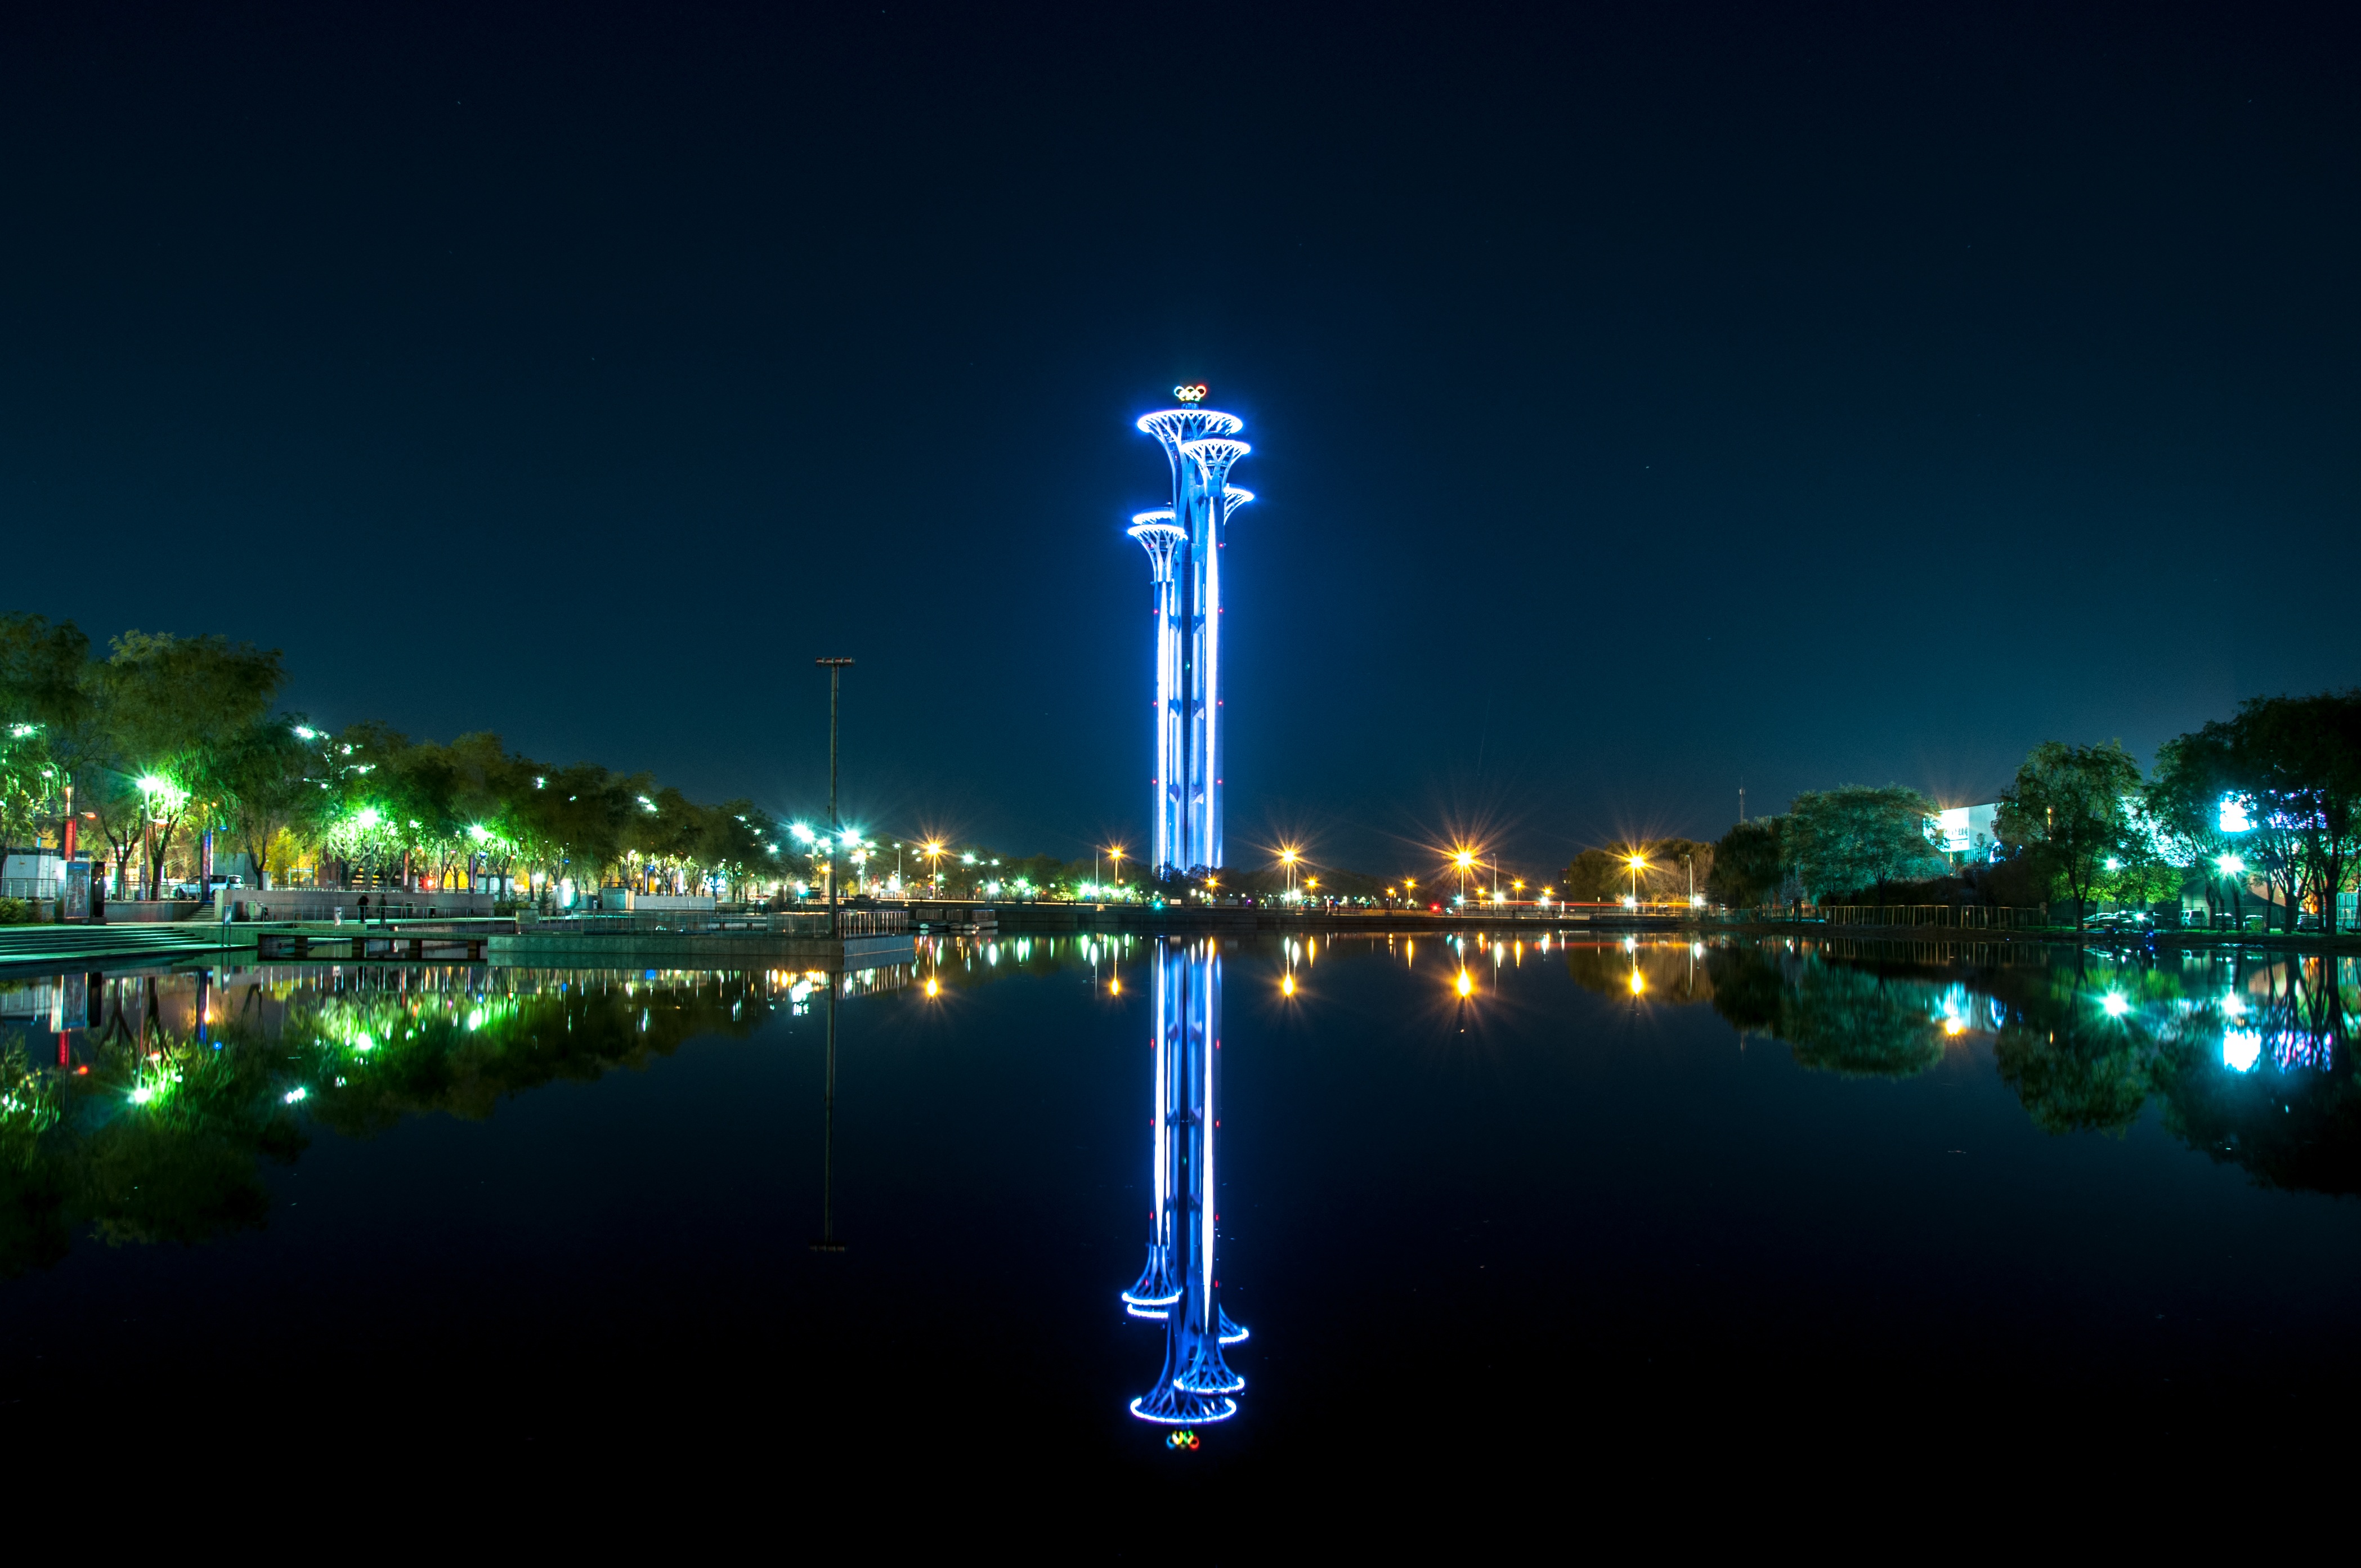
light, skyline, night, lake, cityscape, dusk, evening, reflection, street light, lighting, beijing